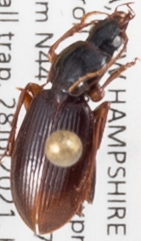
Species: Synuchus impunctatus
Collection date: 2021-07-28
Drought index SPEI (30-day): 1.184
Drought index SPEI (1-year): -1.034
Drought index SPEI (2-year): -0.62